Comprehensive Assessment of Water Management in Agriculture

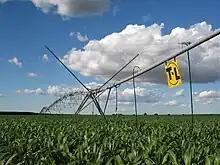
Irrigation water management in a maize field

The conclusion made by the report's authors was that only by changing the way we use water within agriculture would we be able to meet the acute water, environment and poverty challenges facing us over the next 50 years. They suggested that with wise policies and investments in irrigation, upgrading rainfed agriculture, and trade it would be possible to limit future growth in water withdrawals to 13% and the expansion of cultivated land to 9%. However, the effects of climate change and the increased use of biofuels would complicate matters, making actions necessary to